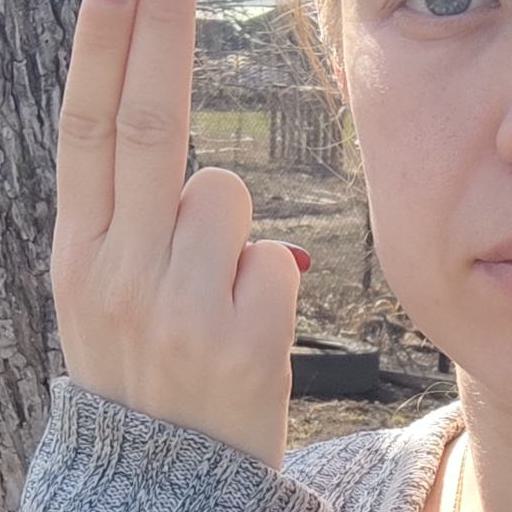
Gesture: two_up_inverted